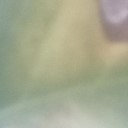
Label: Leaf_rust